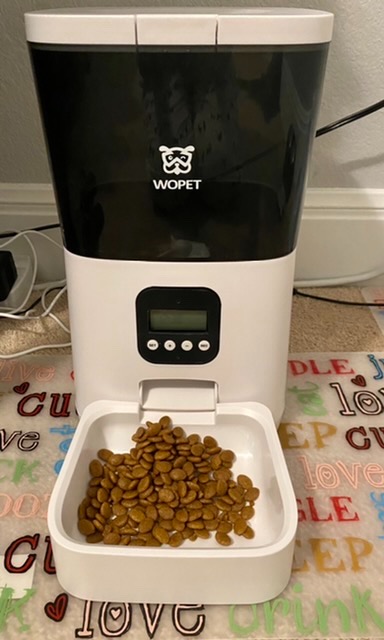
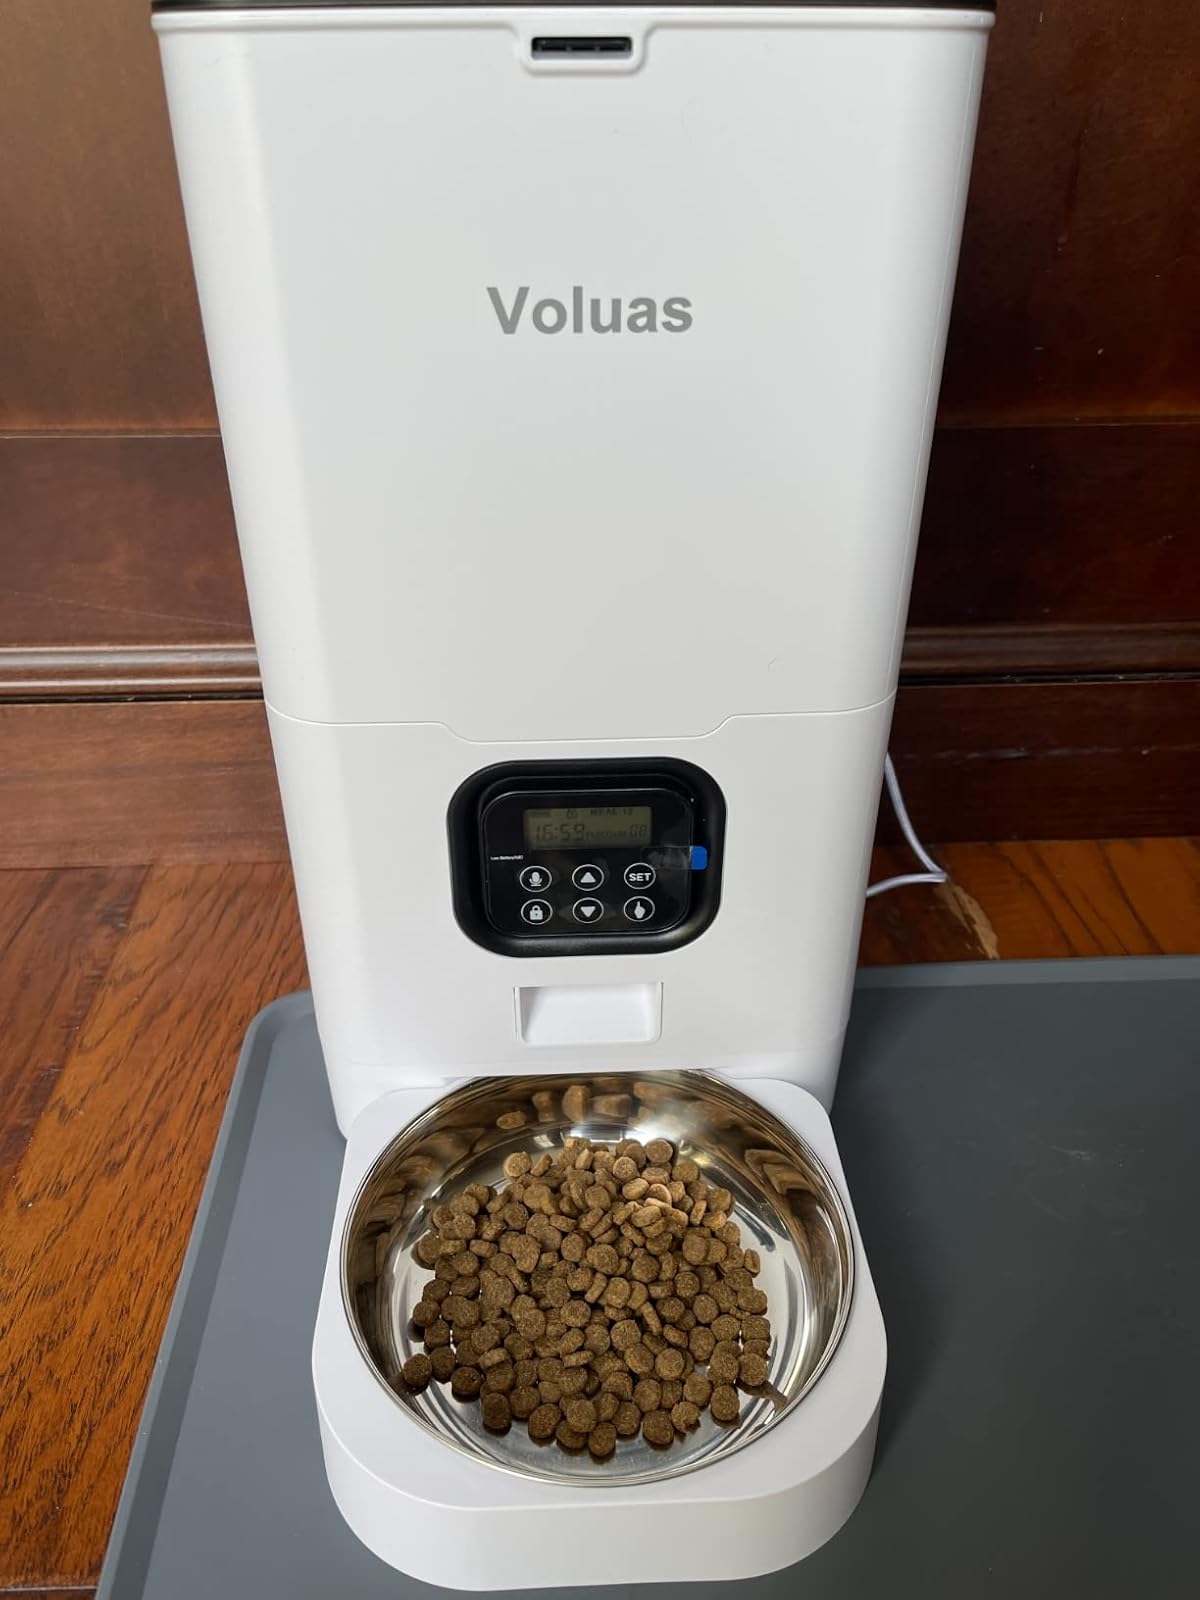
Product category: items_feeder
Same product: no